Bar jack

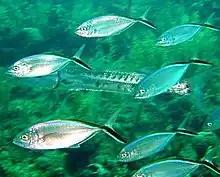
A school of bar jacks over a shallow reef

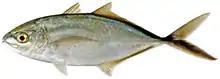
Caranx ruber closeup

The bar jack is a moderately large species, growing to a recorded maximum length of , and a weight of , but is commonly encountered at lengths of less than . The bar jack displays the typical body shape of most of the jacks, having an elongate, moderately deep and compressed form, with dorsal and ventral profiles of approximately equal convexity. The dorsal fin is divided into two sections, the first consisting of 8 spines while the second has 1 spine followed by 26 to 30 soft rays. The anal fin is composed of 2 anteriorly detached spines followed by 1 spine and 23 to 26 soft rays, with both the anal and soft dorsal fin lobes being slightly elongated. The pectoral fins are falcate and longer than the head, consisting of 19 to 21 soft rays. The lateral line is moderately arched anteriorly, and possesses 17 to 104 scales including 23 to 29 scutes posteriorly; also having bilateral paired caudal keels present. The chest is completely scaled, which easily distinguishes it from the similar crevalle jack, "Caranx hippos". The snout is moderately pointed, with both the jaws containing narrow bands of villiform teeth, with the bands becoming wider anteriorly. The upper jaw also contains an outer row of enlarged recurved teeth. There are 10 to 14 upper limb gill rakers, and 31 to 38 on the lower limb and 24 vertebrae.